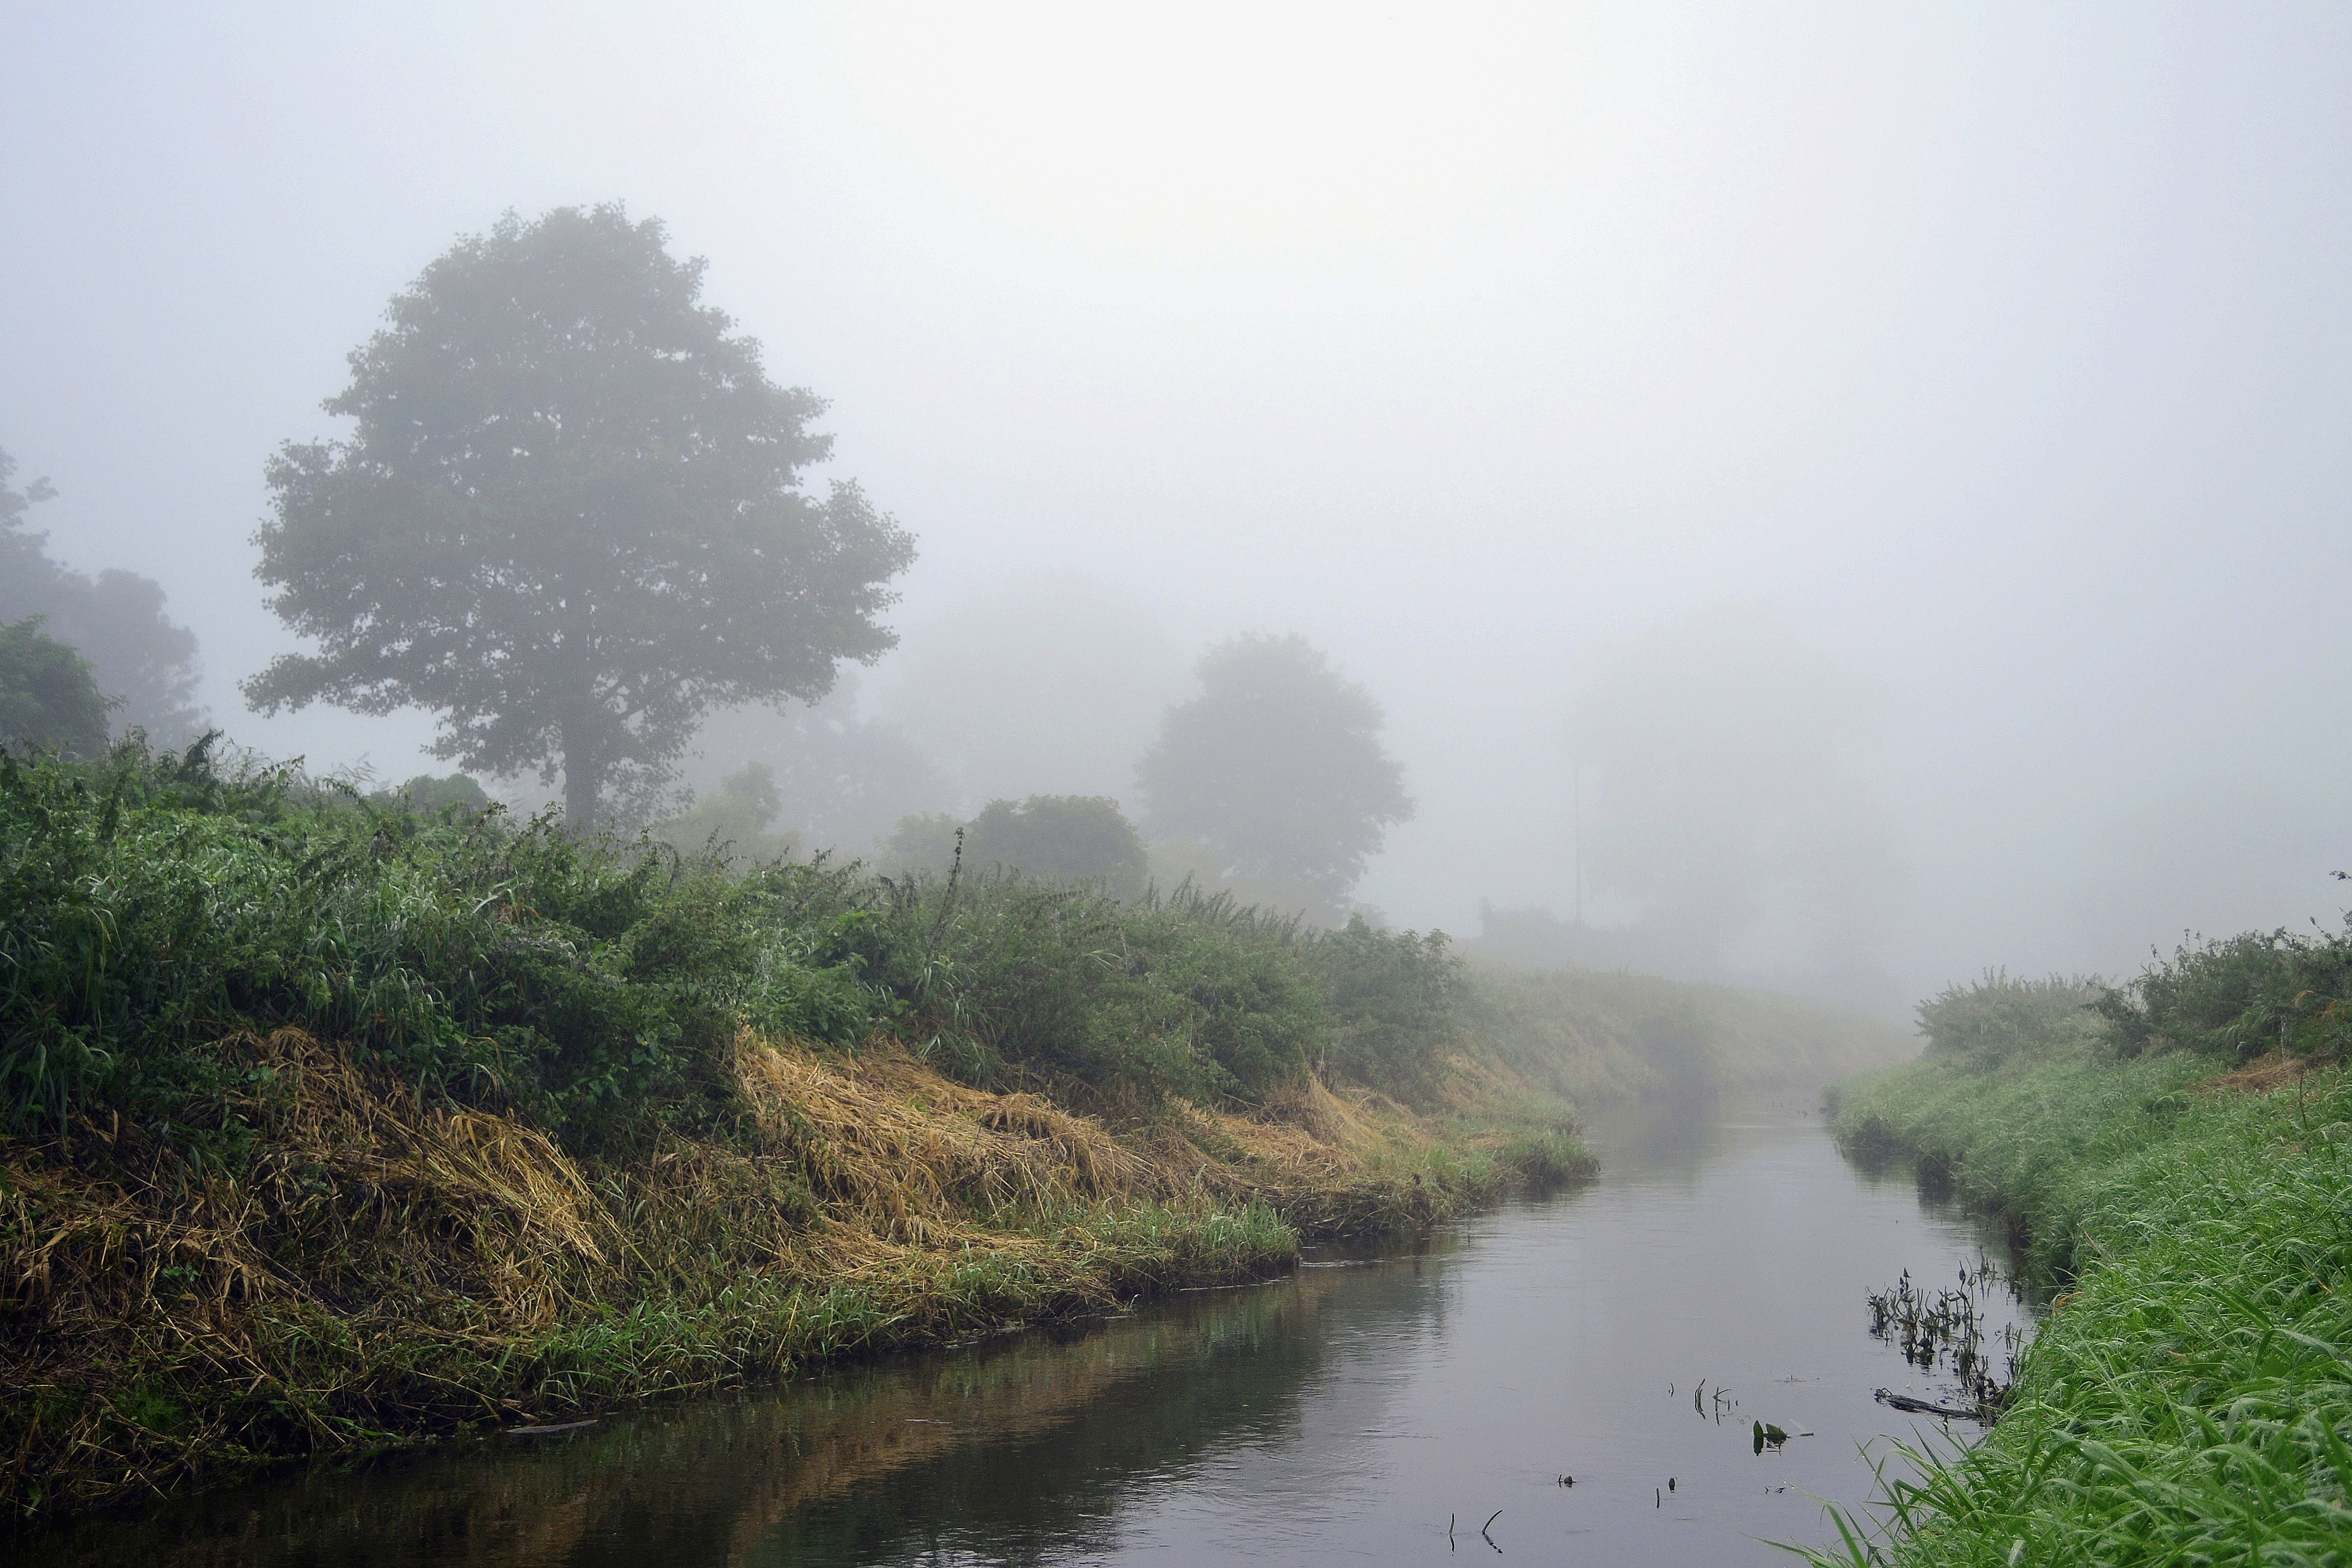
landscape, nature, forest, fog, mist, morning, river, weather, haze, waterway, poland, habitat, loch, the fog, drizzle, natural environment, geographical feature, atmospheric phenomenon